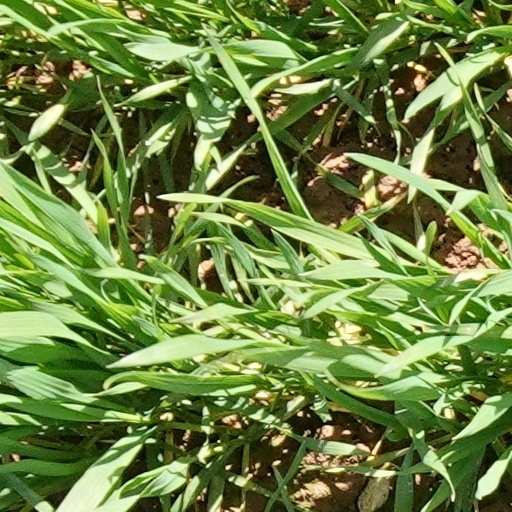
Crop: wheat